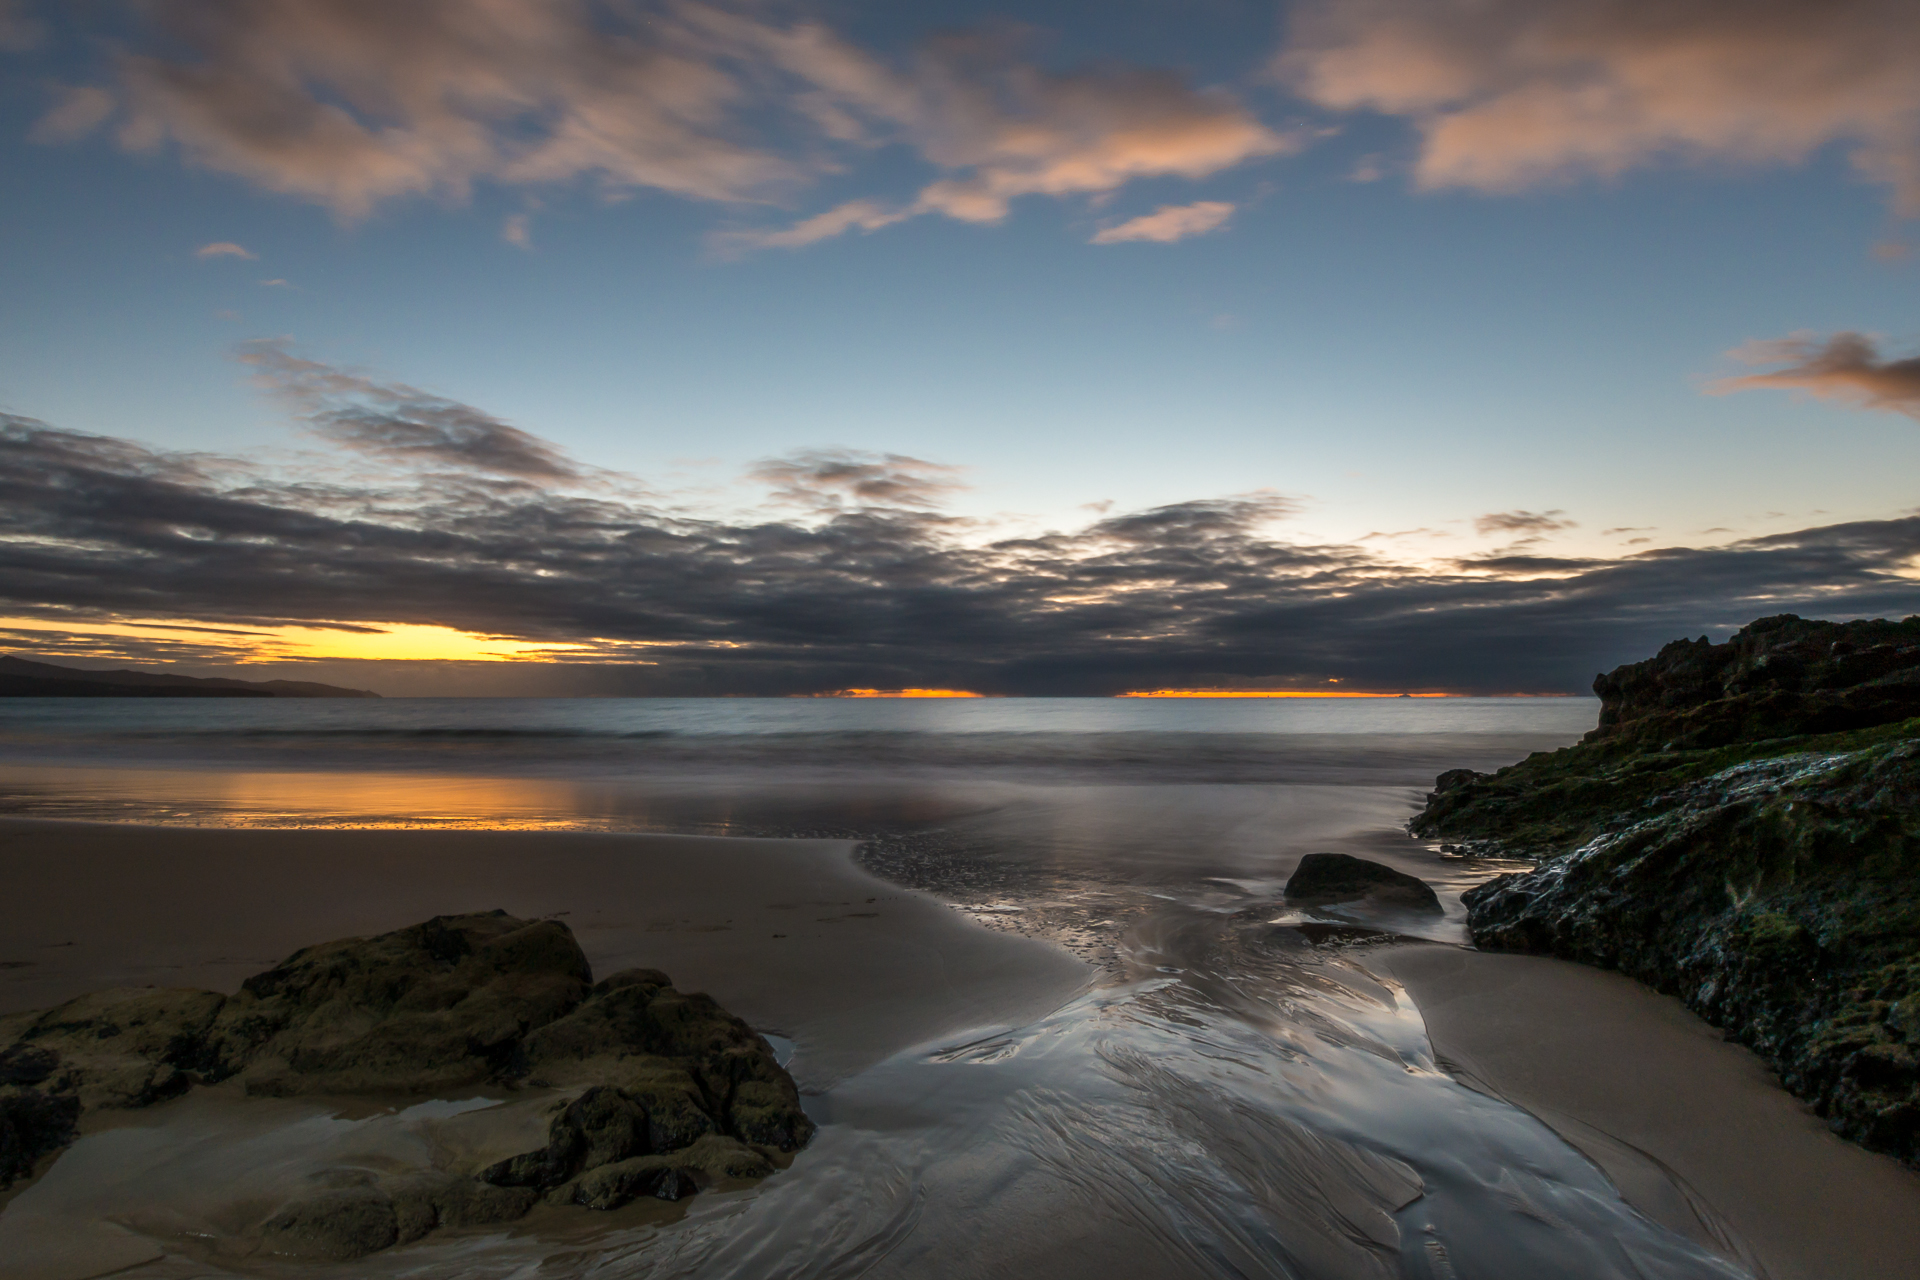
beach, landscape, sea, coast, nature, rock, ocean, horizon, cloud, sky, sunrise, sunset, sunlight, morning, shore, wave, dawn, dusk, evening, reflection, seascape, bay, body of water, 2014, loch, panasoniclumixg5, olympusm918mm, fuerteventura, meteorological phenomenon, atmospheric phenomenon, wind wave